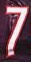
Number: 7